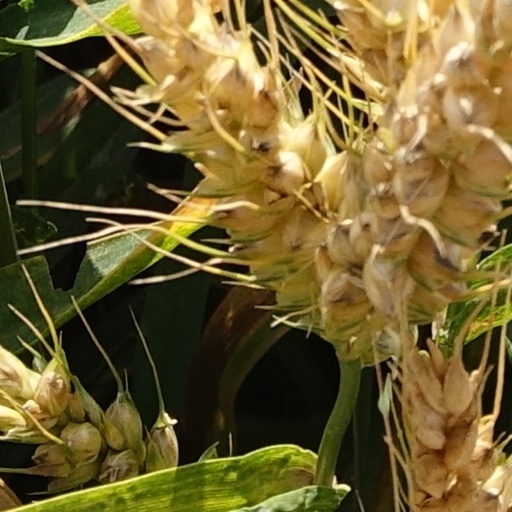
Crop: wheat